GI Underground Press

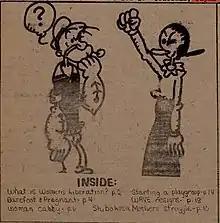
Women Hold Up Half The Sky GI Underground Newspaper Cover March 1974

While many of the GI publications were directed toward the women in the military as well as the men and had women contributors and supporters, there were also at least four papers mainly by and for women. None of them lasted for very long, but their existence speaks to the depth and breath of the rebelliousness within the military ranks and among military dependents. GI movement historian David Cortright notes that just as in the larger society, "women in the military are excluded from positions of authority and are disproportionately assigned to low-skill, service occupations." He also observes that, "[m]achismo, the attitude of assertive male superiority, is an essential element of military culture and plays a key role in conditioning hostility and insensitivity among servicemen." he connects this with the "pervasiveness of prostitution near major bases" which is ubiquitous and promoted by the U.S. military, especially overseas, and reinforces a negative view of women and "helps to maintain the illusion of male superiority."